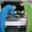
Label: automobile